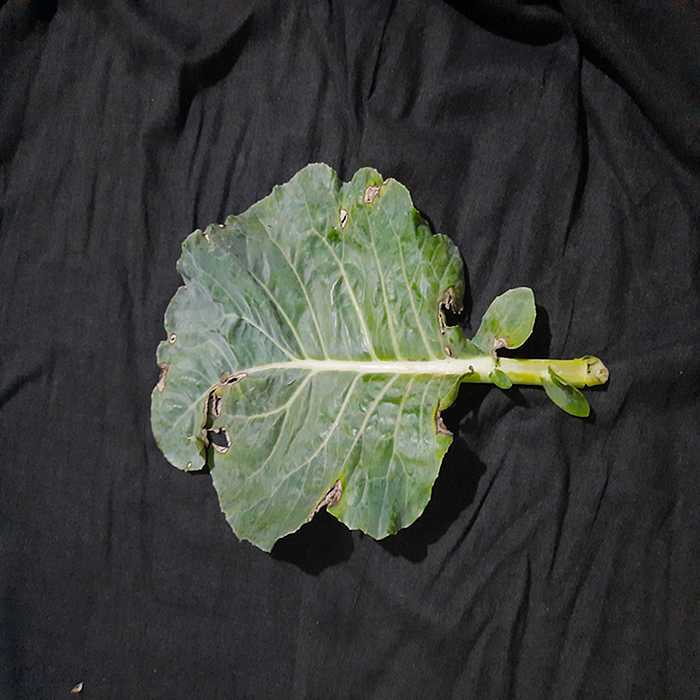
Plant: Cauliflower
Label: Downy mildew